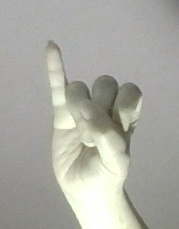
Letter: meem